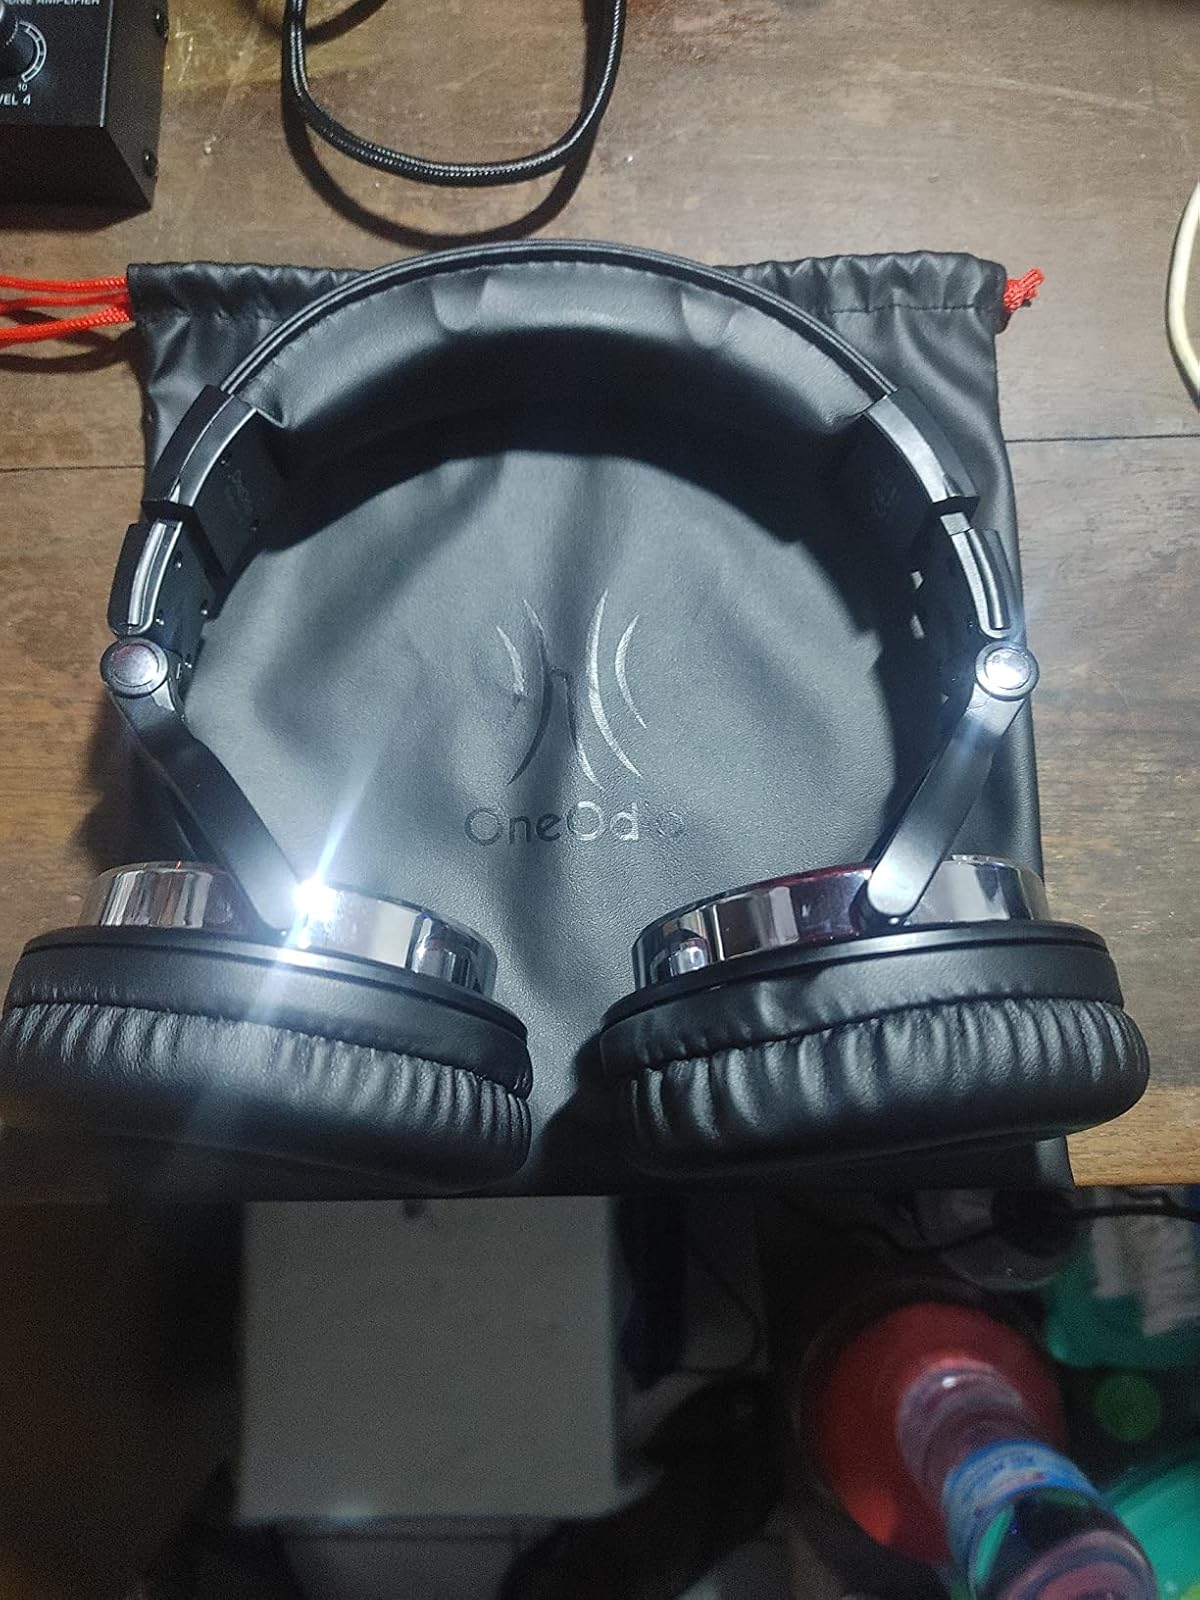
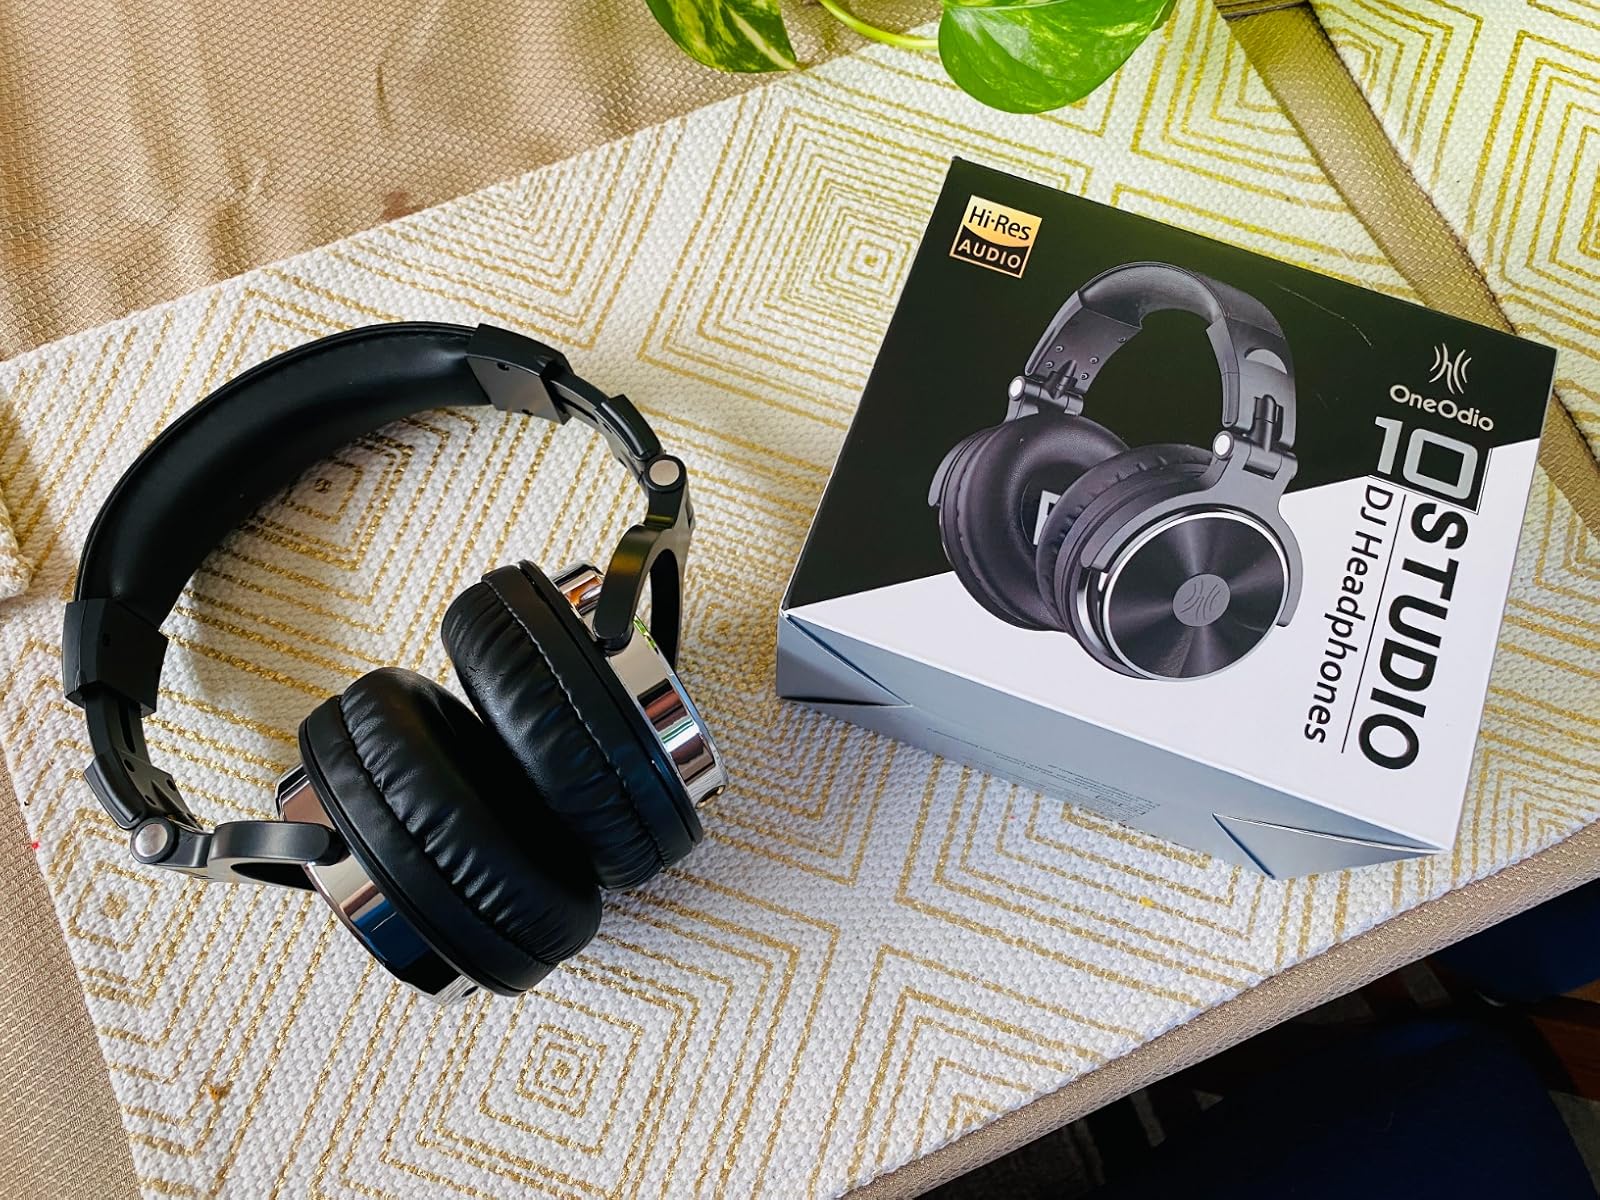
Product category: headphones
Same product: yes